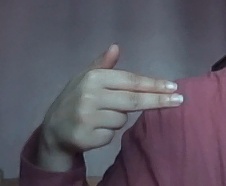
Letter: ghain